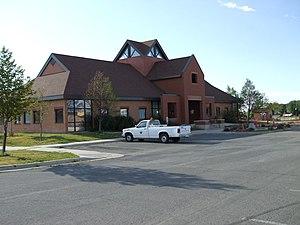
Clinton est une municipalité américaine située dans le comté de Davis en Utah. Lors du recensement de 2010, sa population est de 20 426 habitants.